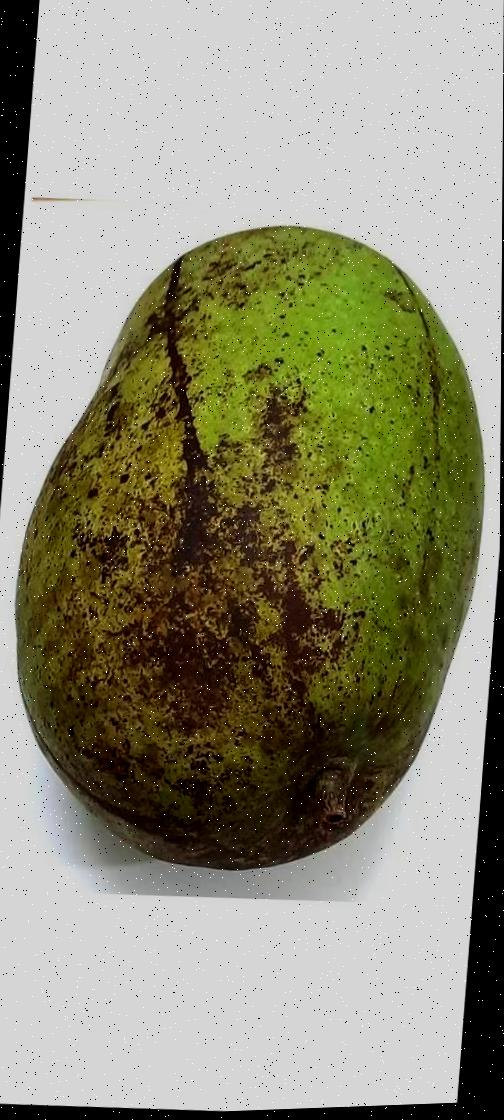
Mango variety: Fazli Shurmai